Carson Cottage

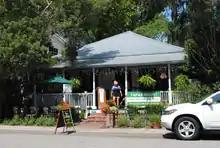
The Carson Cottage

Carson Cottage, built in 1890, is a historic building in Bluffton, South Carolina.